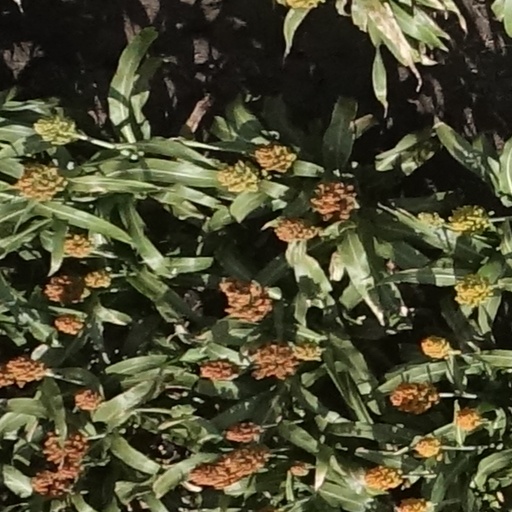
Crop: sorghum